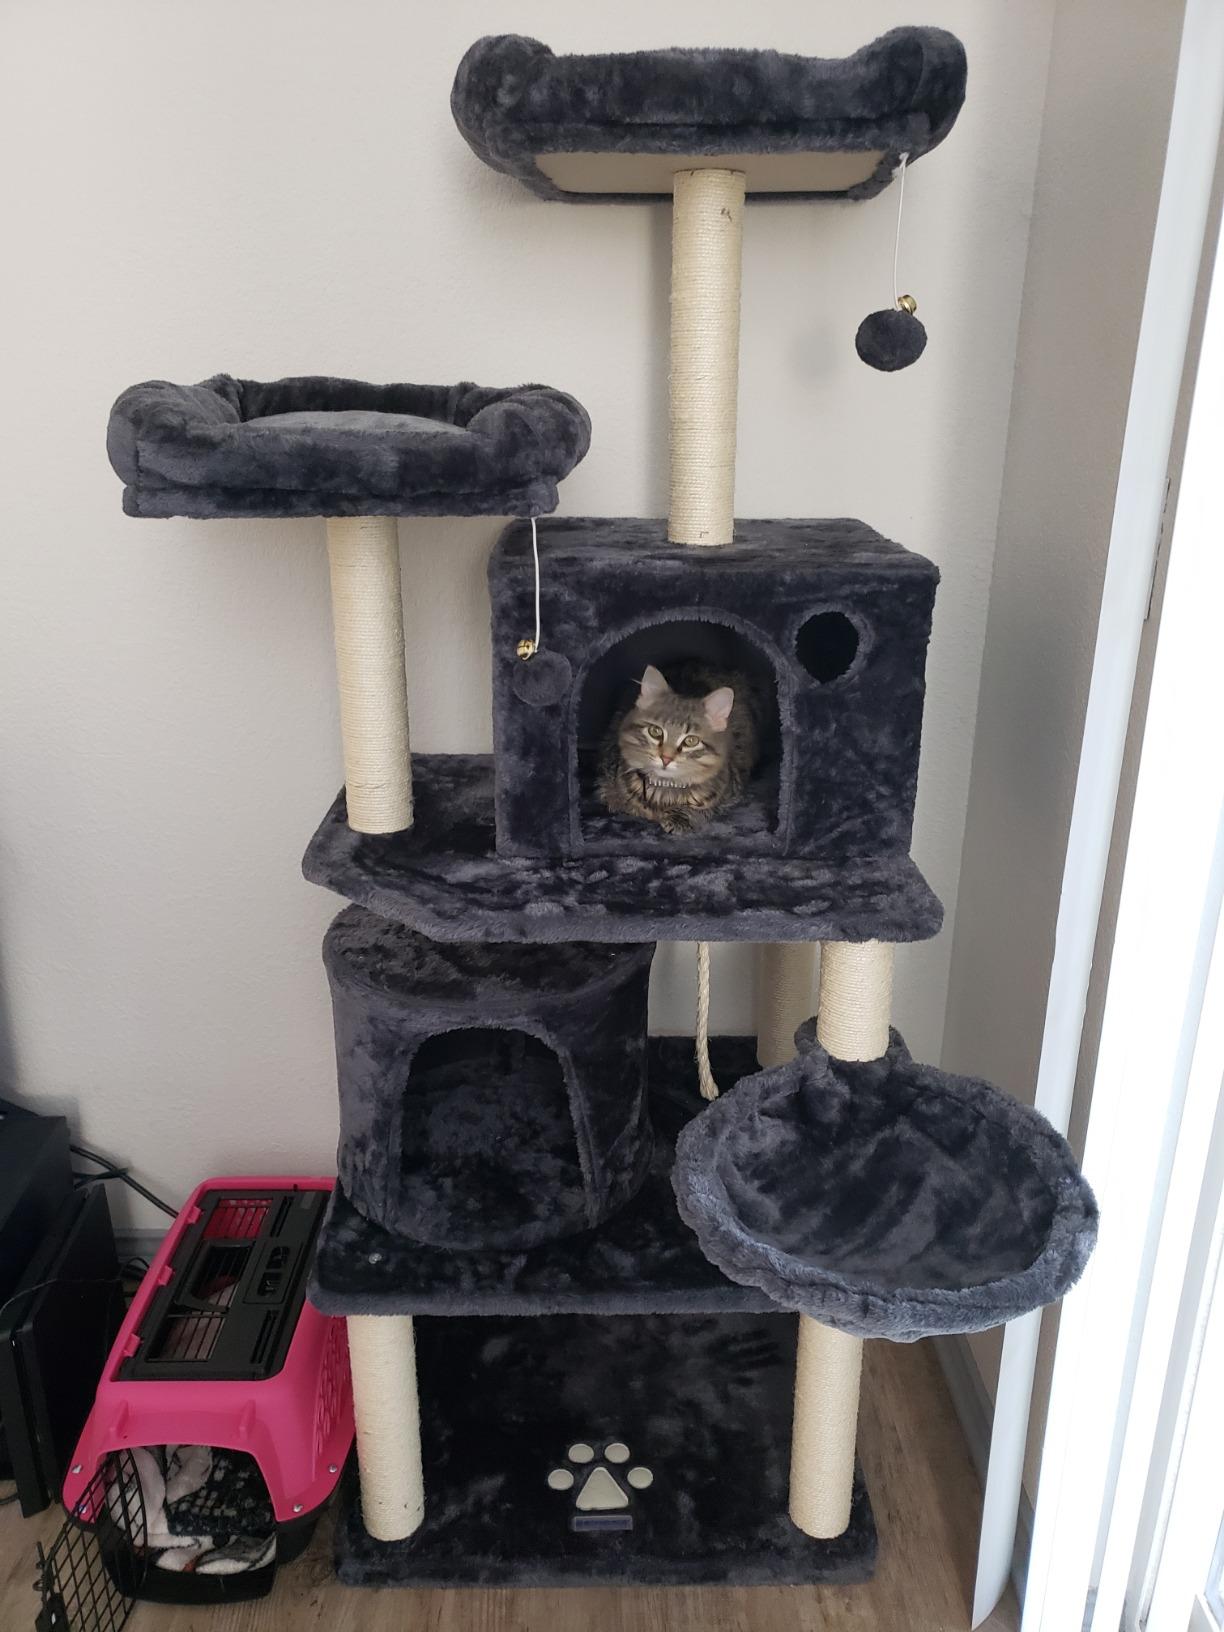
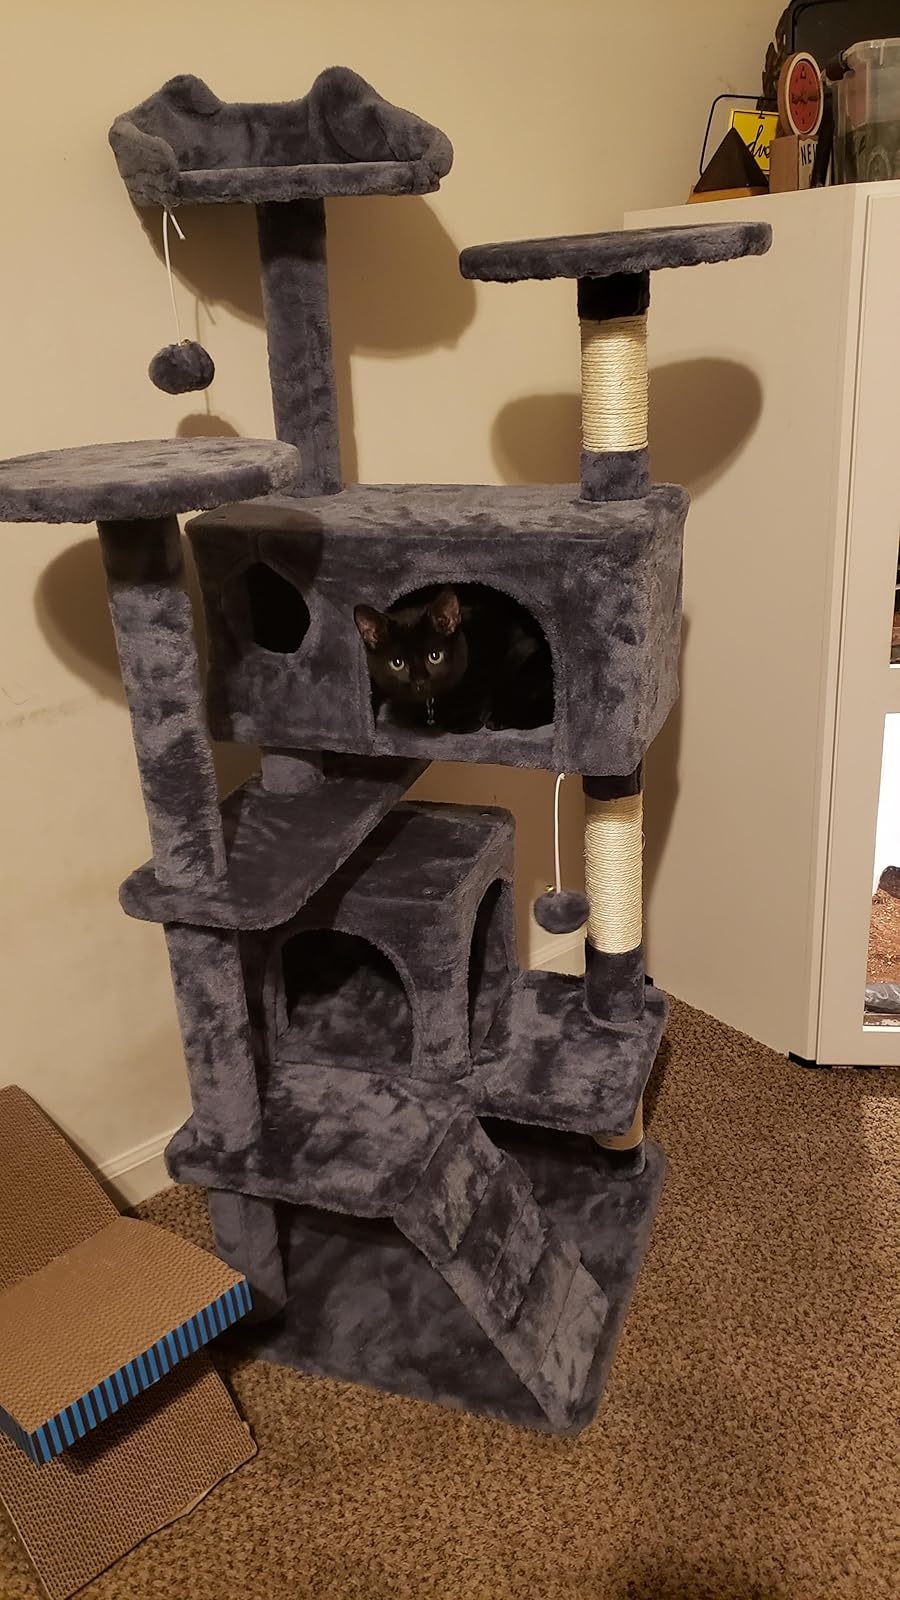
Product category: items_cat tree
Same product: no